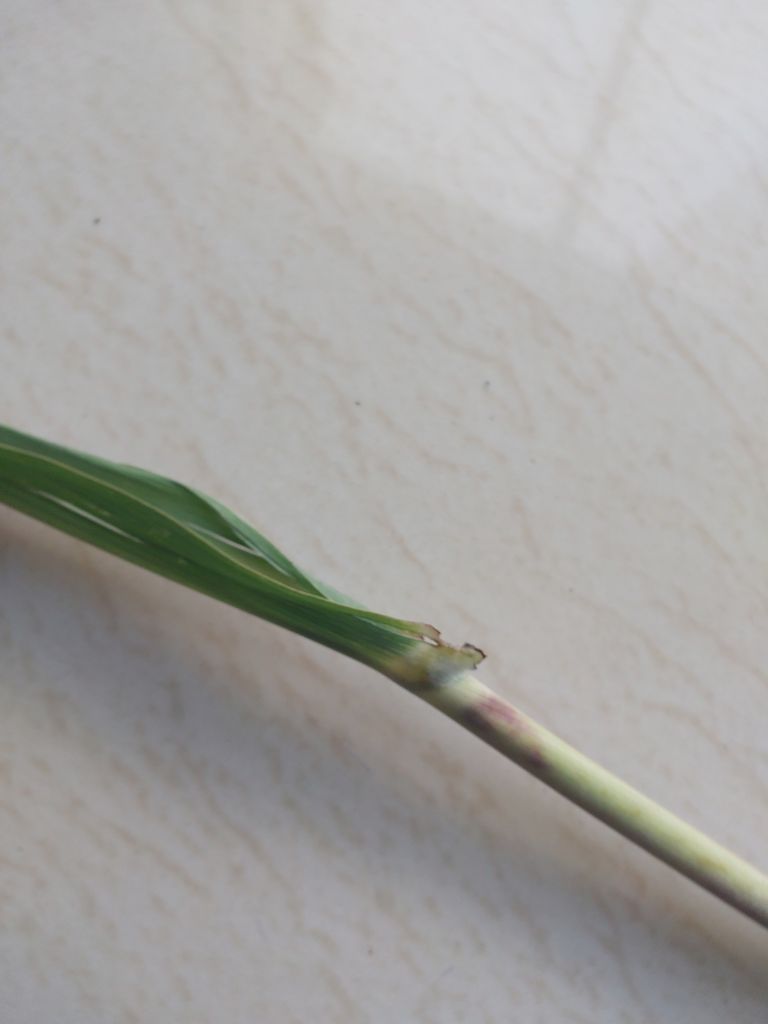
Label: Pokkah Boeng